Blake Koch

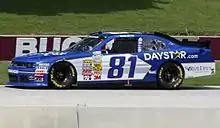
Koch racing at Road America in 2011

Koch began his racing career at the age of 22 after he graduated from college with an associate degree in Marketing and Business Degree at Northwood University. Prior to racing on 4 wheels, Koch raced on 2 wheels and was considered one of the top 20 motocross riders in the state of Florida. Koch raced 8 years until the end of 2008 when he made the transition to NASCAR. In 2009, he started racing in the NASCAR Camping World West Series. He finished 8th in the final point standings and finished runner up in the Rookie of the Year standings. In 2011, he made his 1st Nationwide Series race at Phoenix and finished 17th and on the lead lap. He earned 4 top 20 finishes in 2011 and finished 18th in the final point standings.